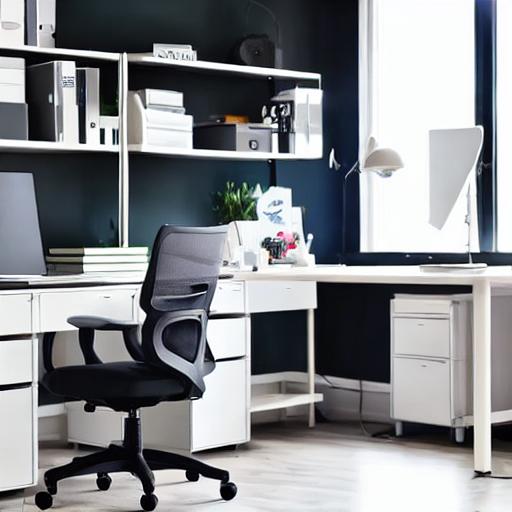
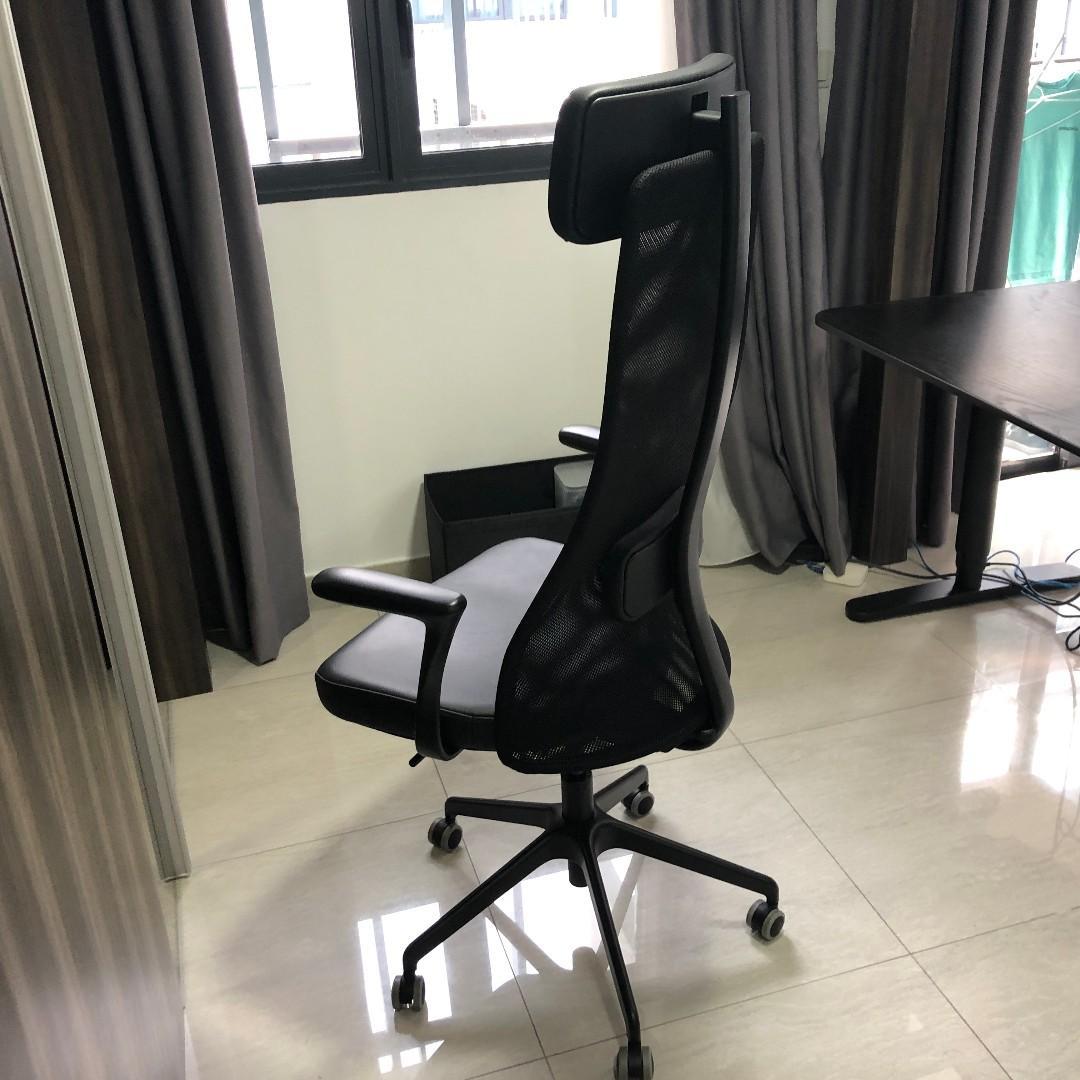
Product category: items_chair
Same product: no